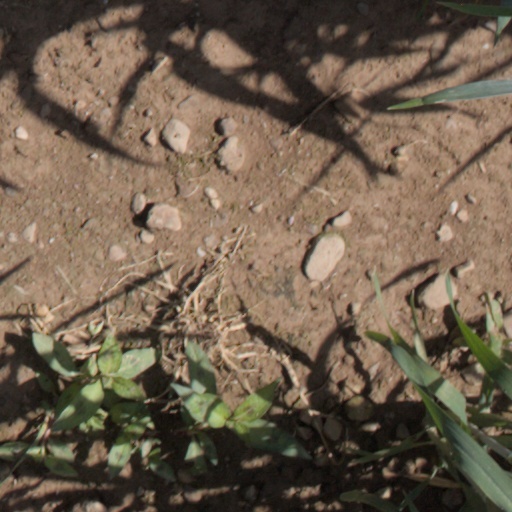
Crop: wheat